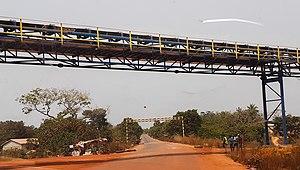
Transport de Bauxite a Boffa This is an image with the theme ""Africa on the Move or Transport"" from: Guinea"